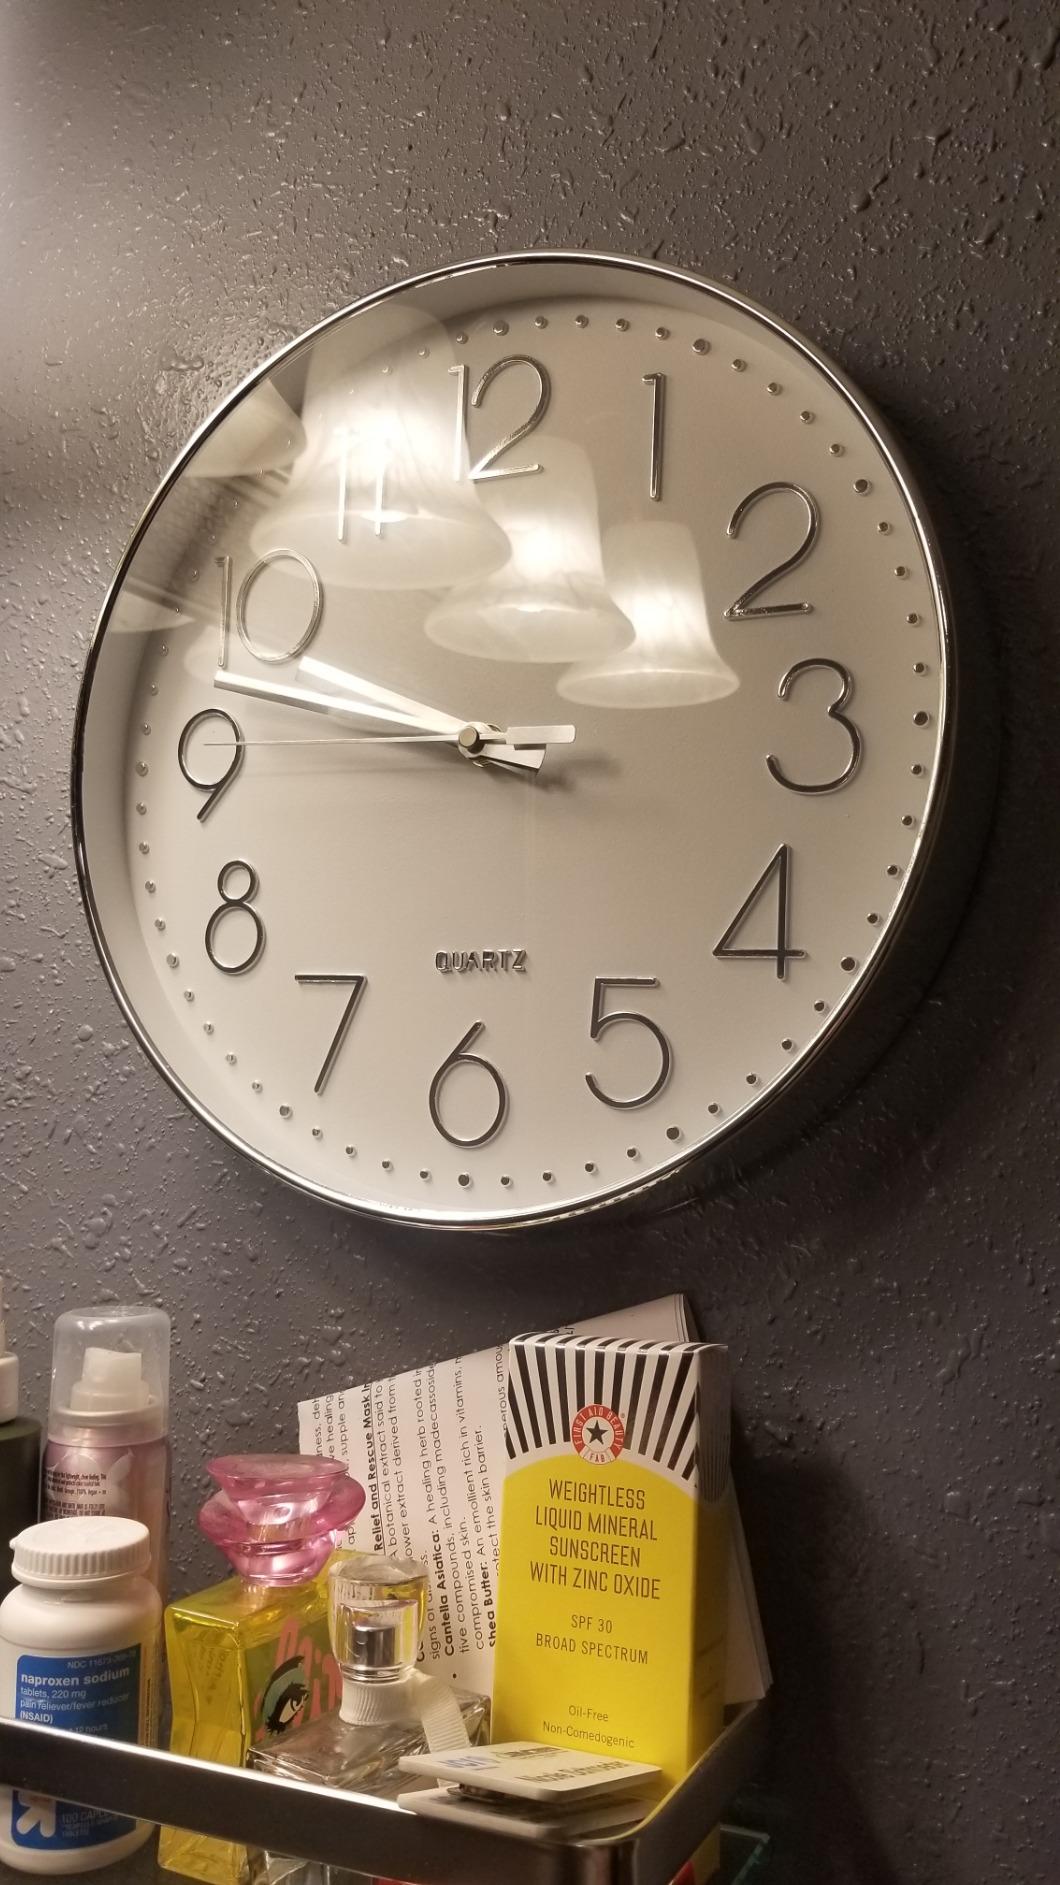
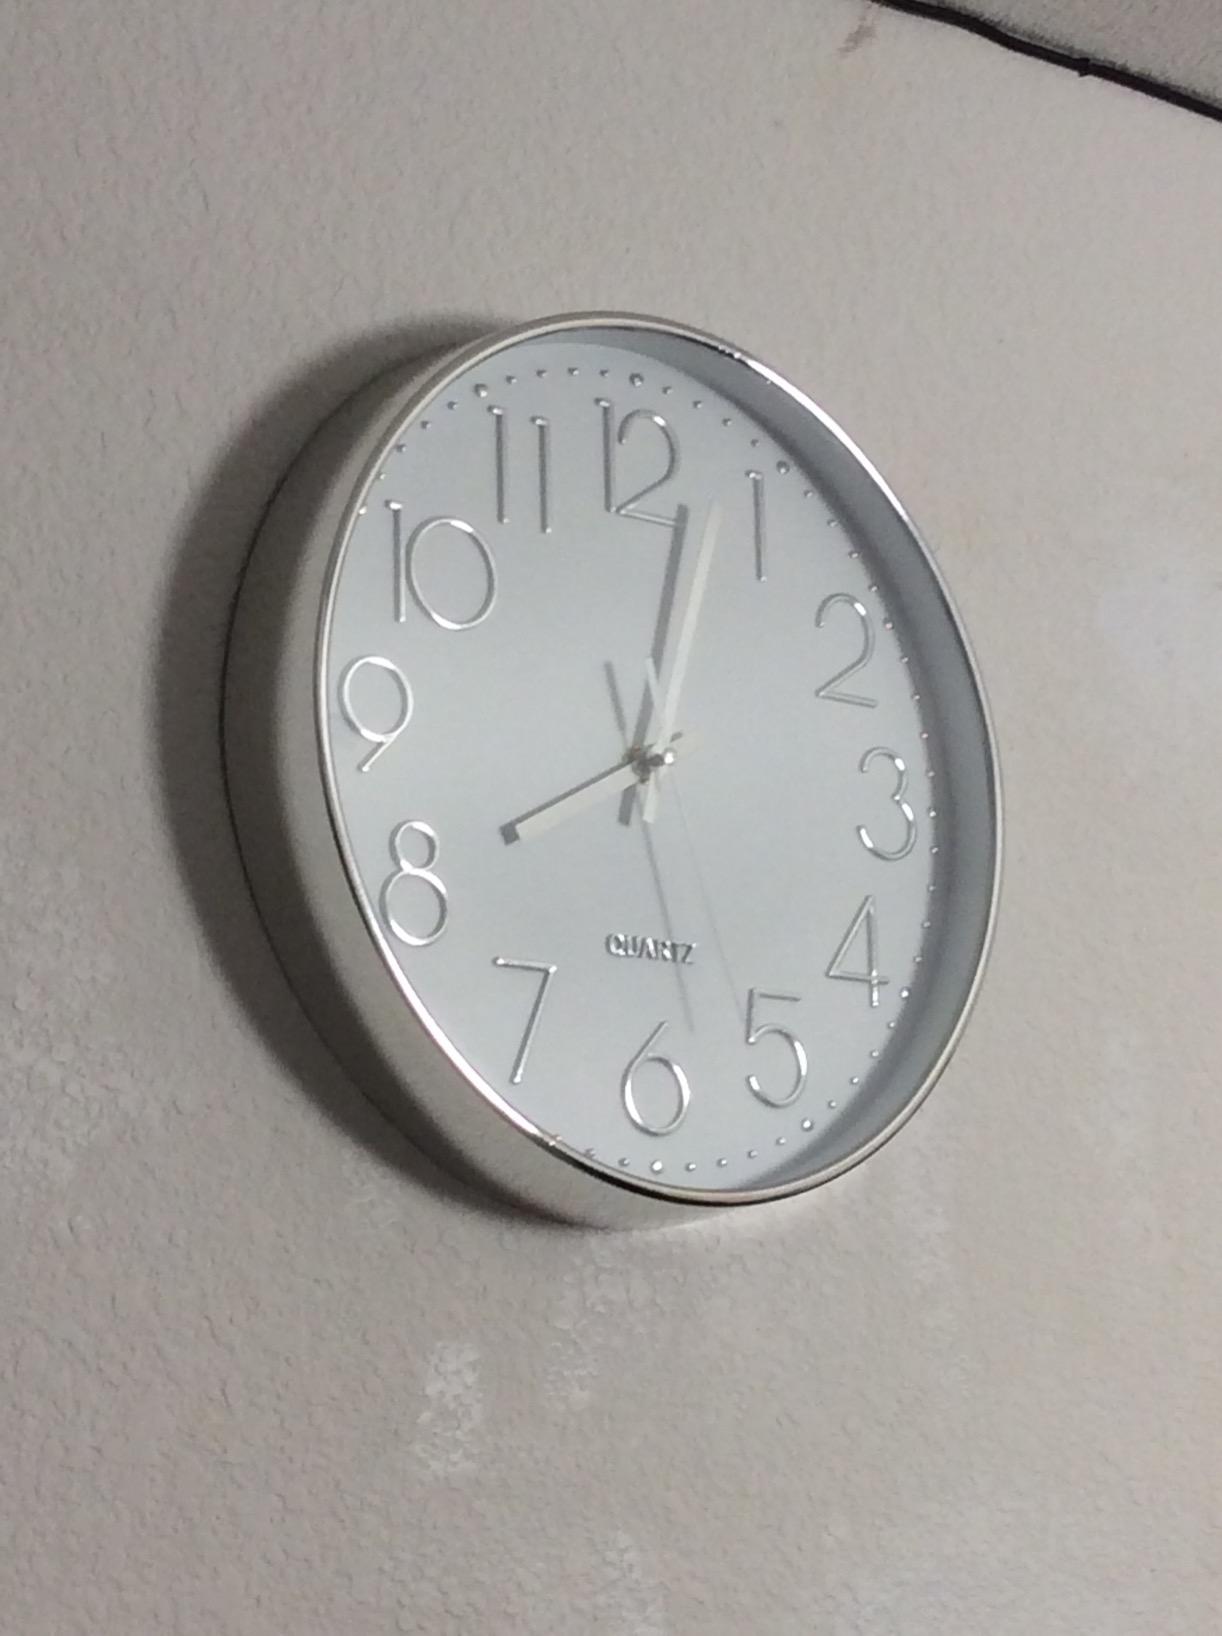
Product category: clock
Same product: yes